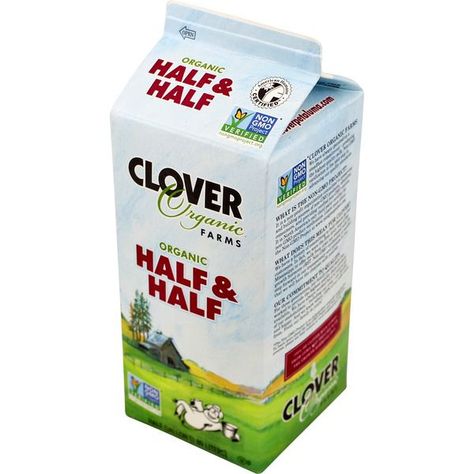
Label: cardboard